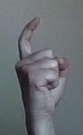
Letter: ra